Gust Goettl

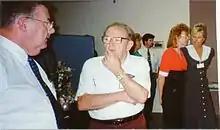
Gust Goettl at Goettl Facility Open House

Goettl was born on December 3, 1910, in Austria-Hungary. He moved to Mansfield, Ohio in 1913 with his family and was later inspired by the weather there to seek a job in the heating and cooling industry. From a young age, he was an inventor.